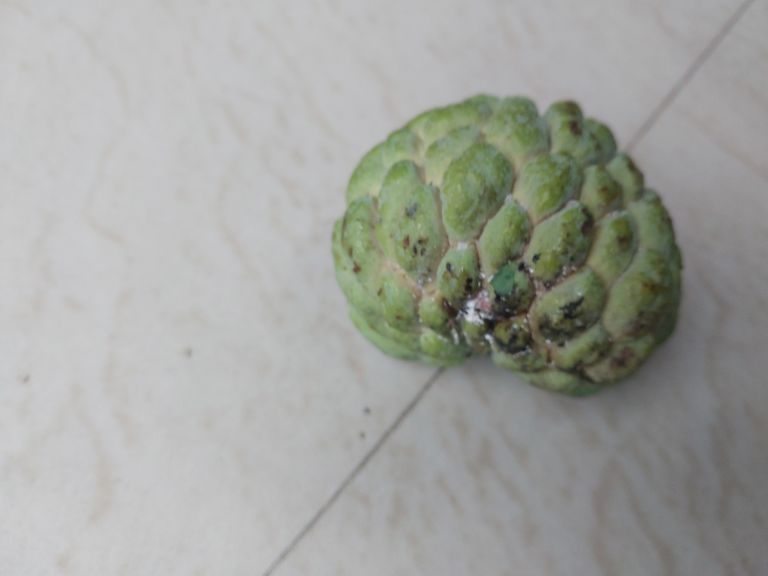
Disease label: Leaf spot on fruit